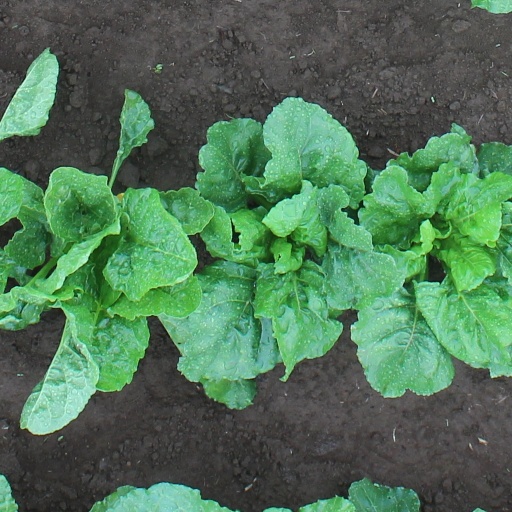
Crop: sugar beet